Kevin Hamlin

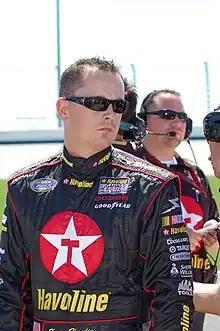
Hamlin at Nashville in 2007

Kevin Hamlin (born June 22, 1979) is an American professional stock car racing driver who has competed in the NASCAR Nationwide Series and NASCAR Camping World Truck Series divisions. He currently is a spotter for Alex Bowman in the NASCAR Cup Series and Cleetus McFarland in the ARCA series.